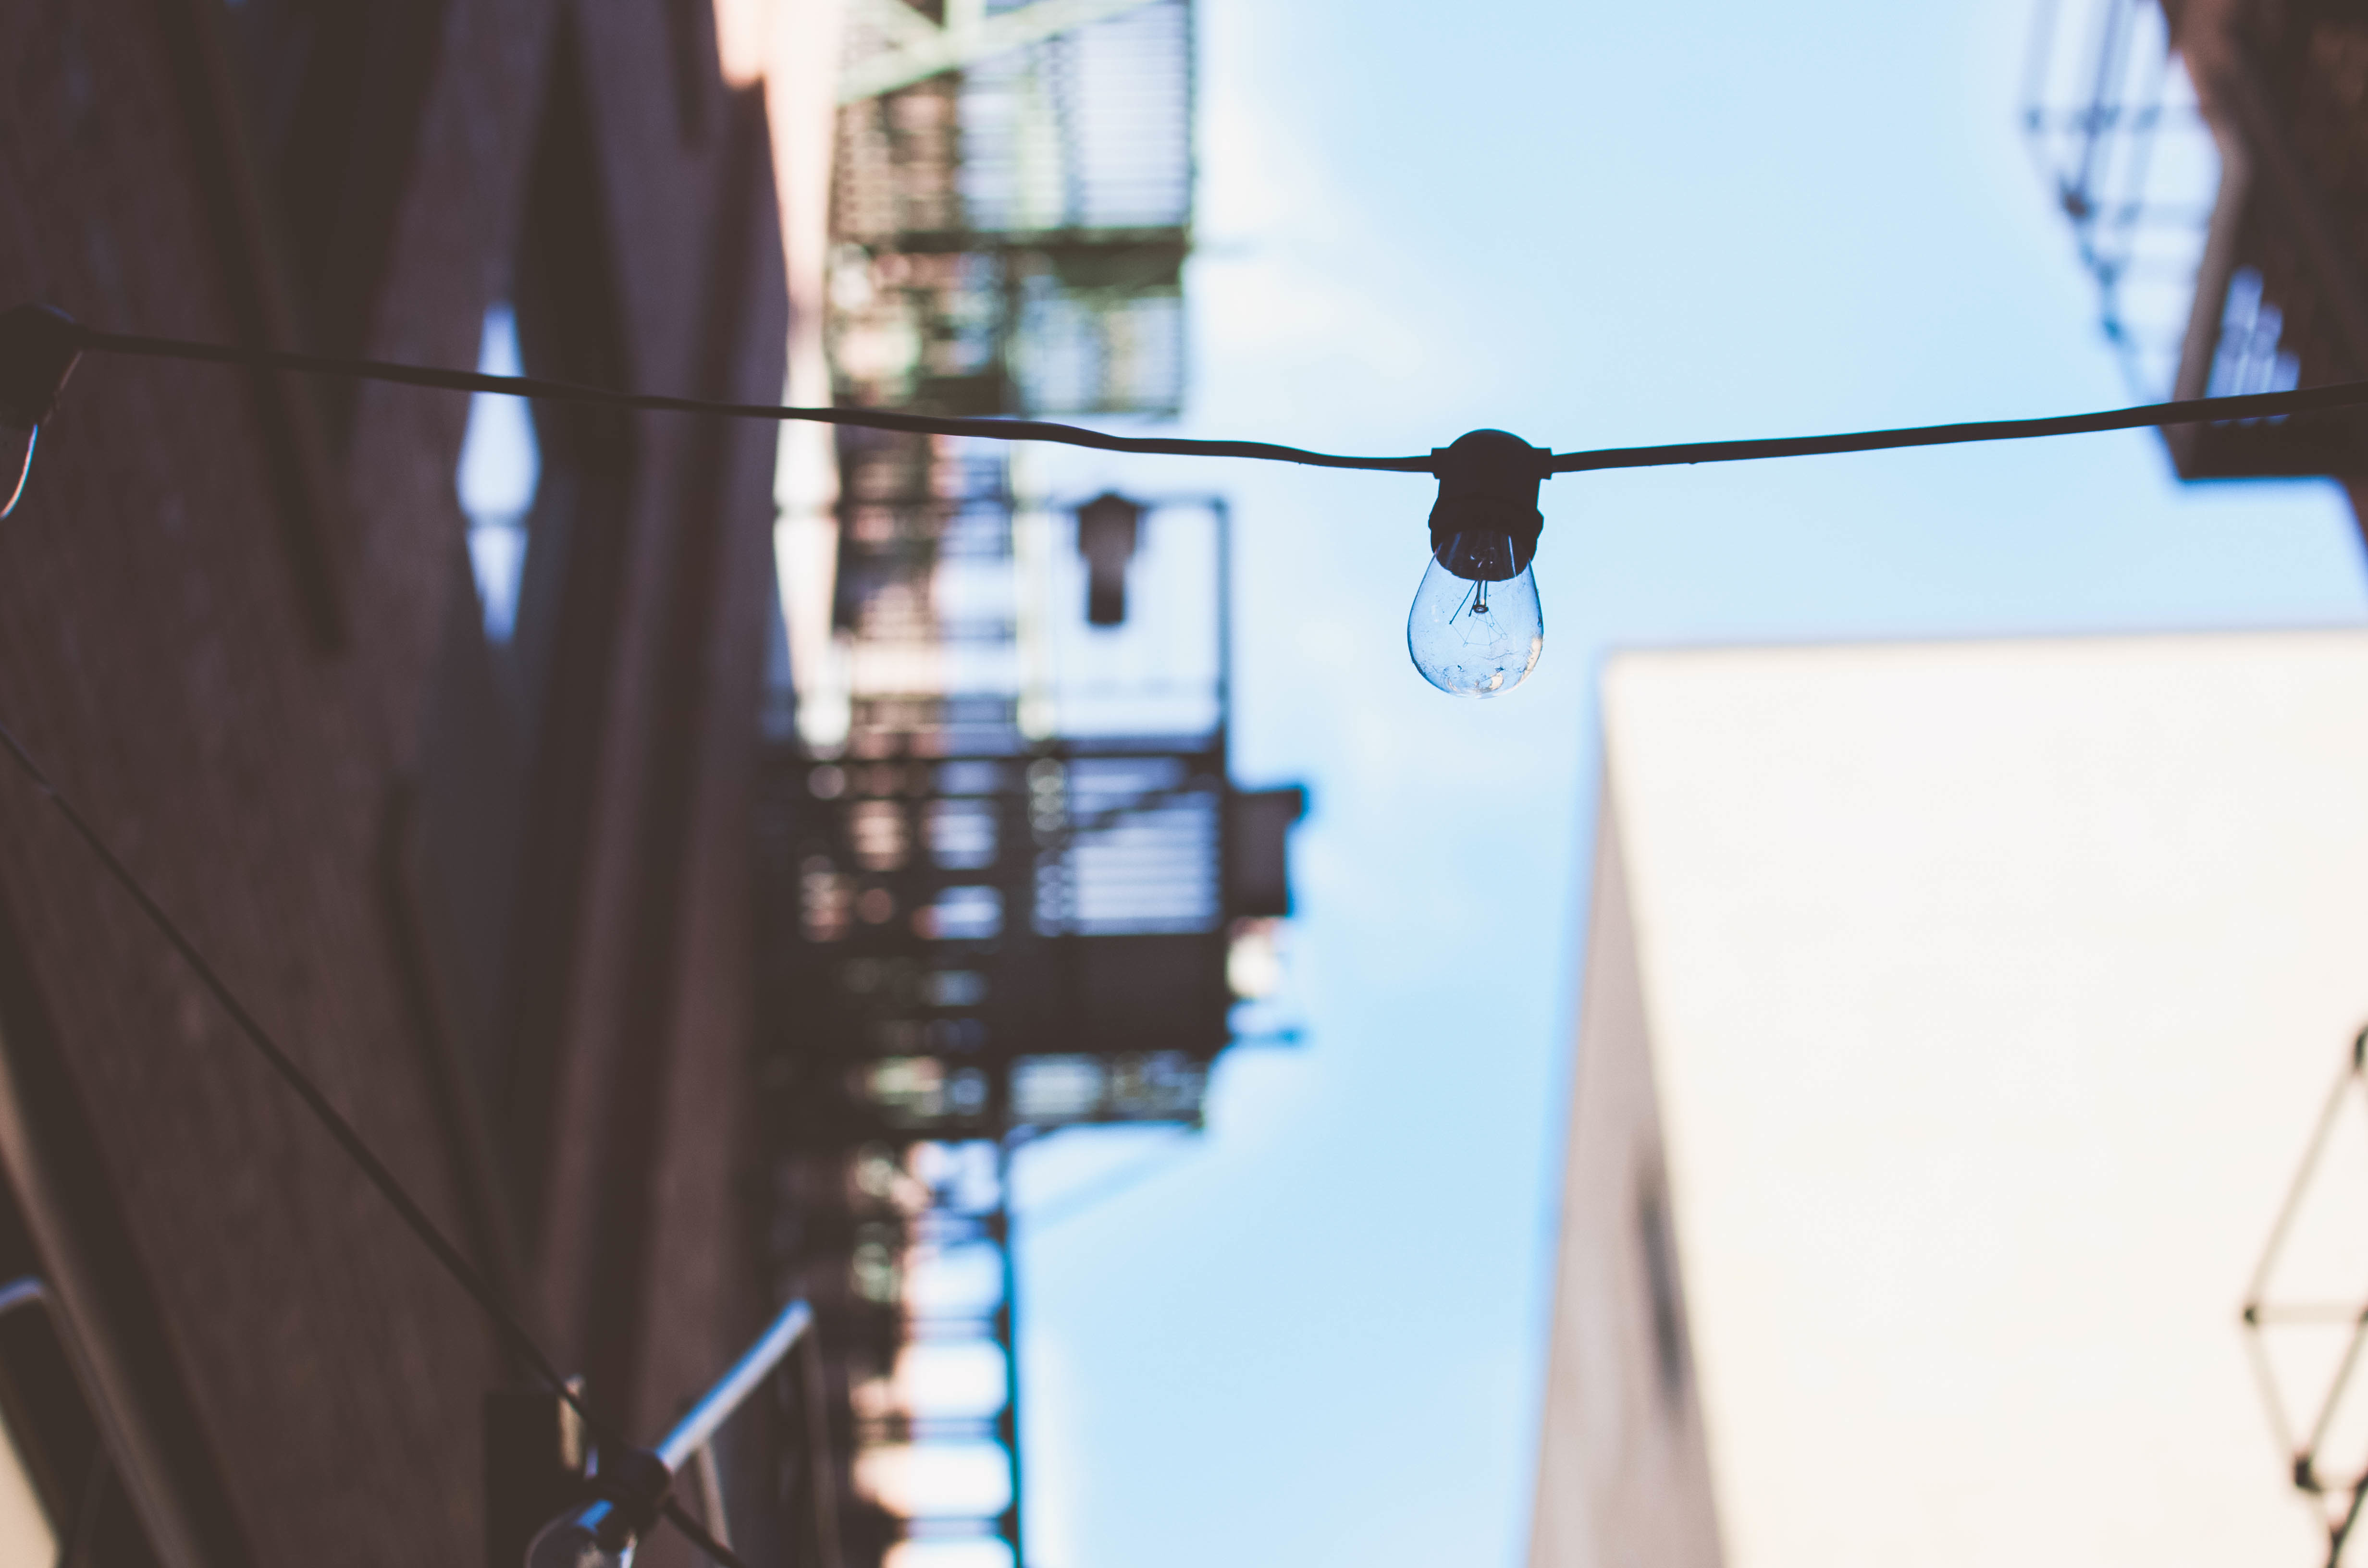
light, window, cable, spring, color, blue, light bulb, lighting, lightbulb, interior design, design, photograph